Negative painting

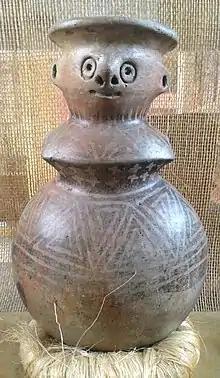
Negative painting on anthropomorphic figure from Ecuador

Historically, it was created and used most widely in the New World. "Arguments for the theory that negative painting was developed only once and spread from its point of origin are more numerous and more convincing." Robert Stigler believed that in the New World, it was first done on the south coast of Peru. Then, he believed, it spread northward, with examples found in Ecuador, Meso-America, and the USA. In the USA, it is most commonly found in the southeast, from Florida to Ohio to Illinois to Texas”, but it is not believed that it originated there. One example of negative painting on pottery has been found in Wisconsin, but it is assumed to have travelled there by trade, not to have been locally produced.